Horrible Histories (2000 TV series)

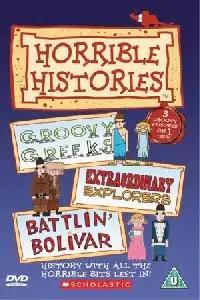
The DVD cover of the episode pack "Groovy Greeks", "Extraordinary Explorers" and Battlin' Bolivar".

The show's episodes have been released as single episodes, as 3-in-1 packs, or as one whole series. The series was released as a 3-disc DVD box set in 2005.